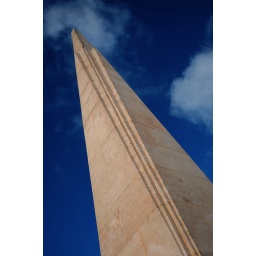
Feb 7, 038/365This monument is dedicated to the Morris Oxford car works in Cowley, Oxford.Explore Feb 9 2009 #237